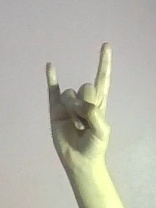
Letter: la